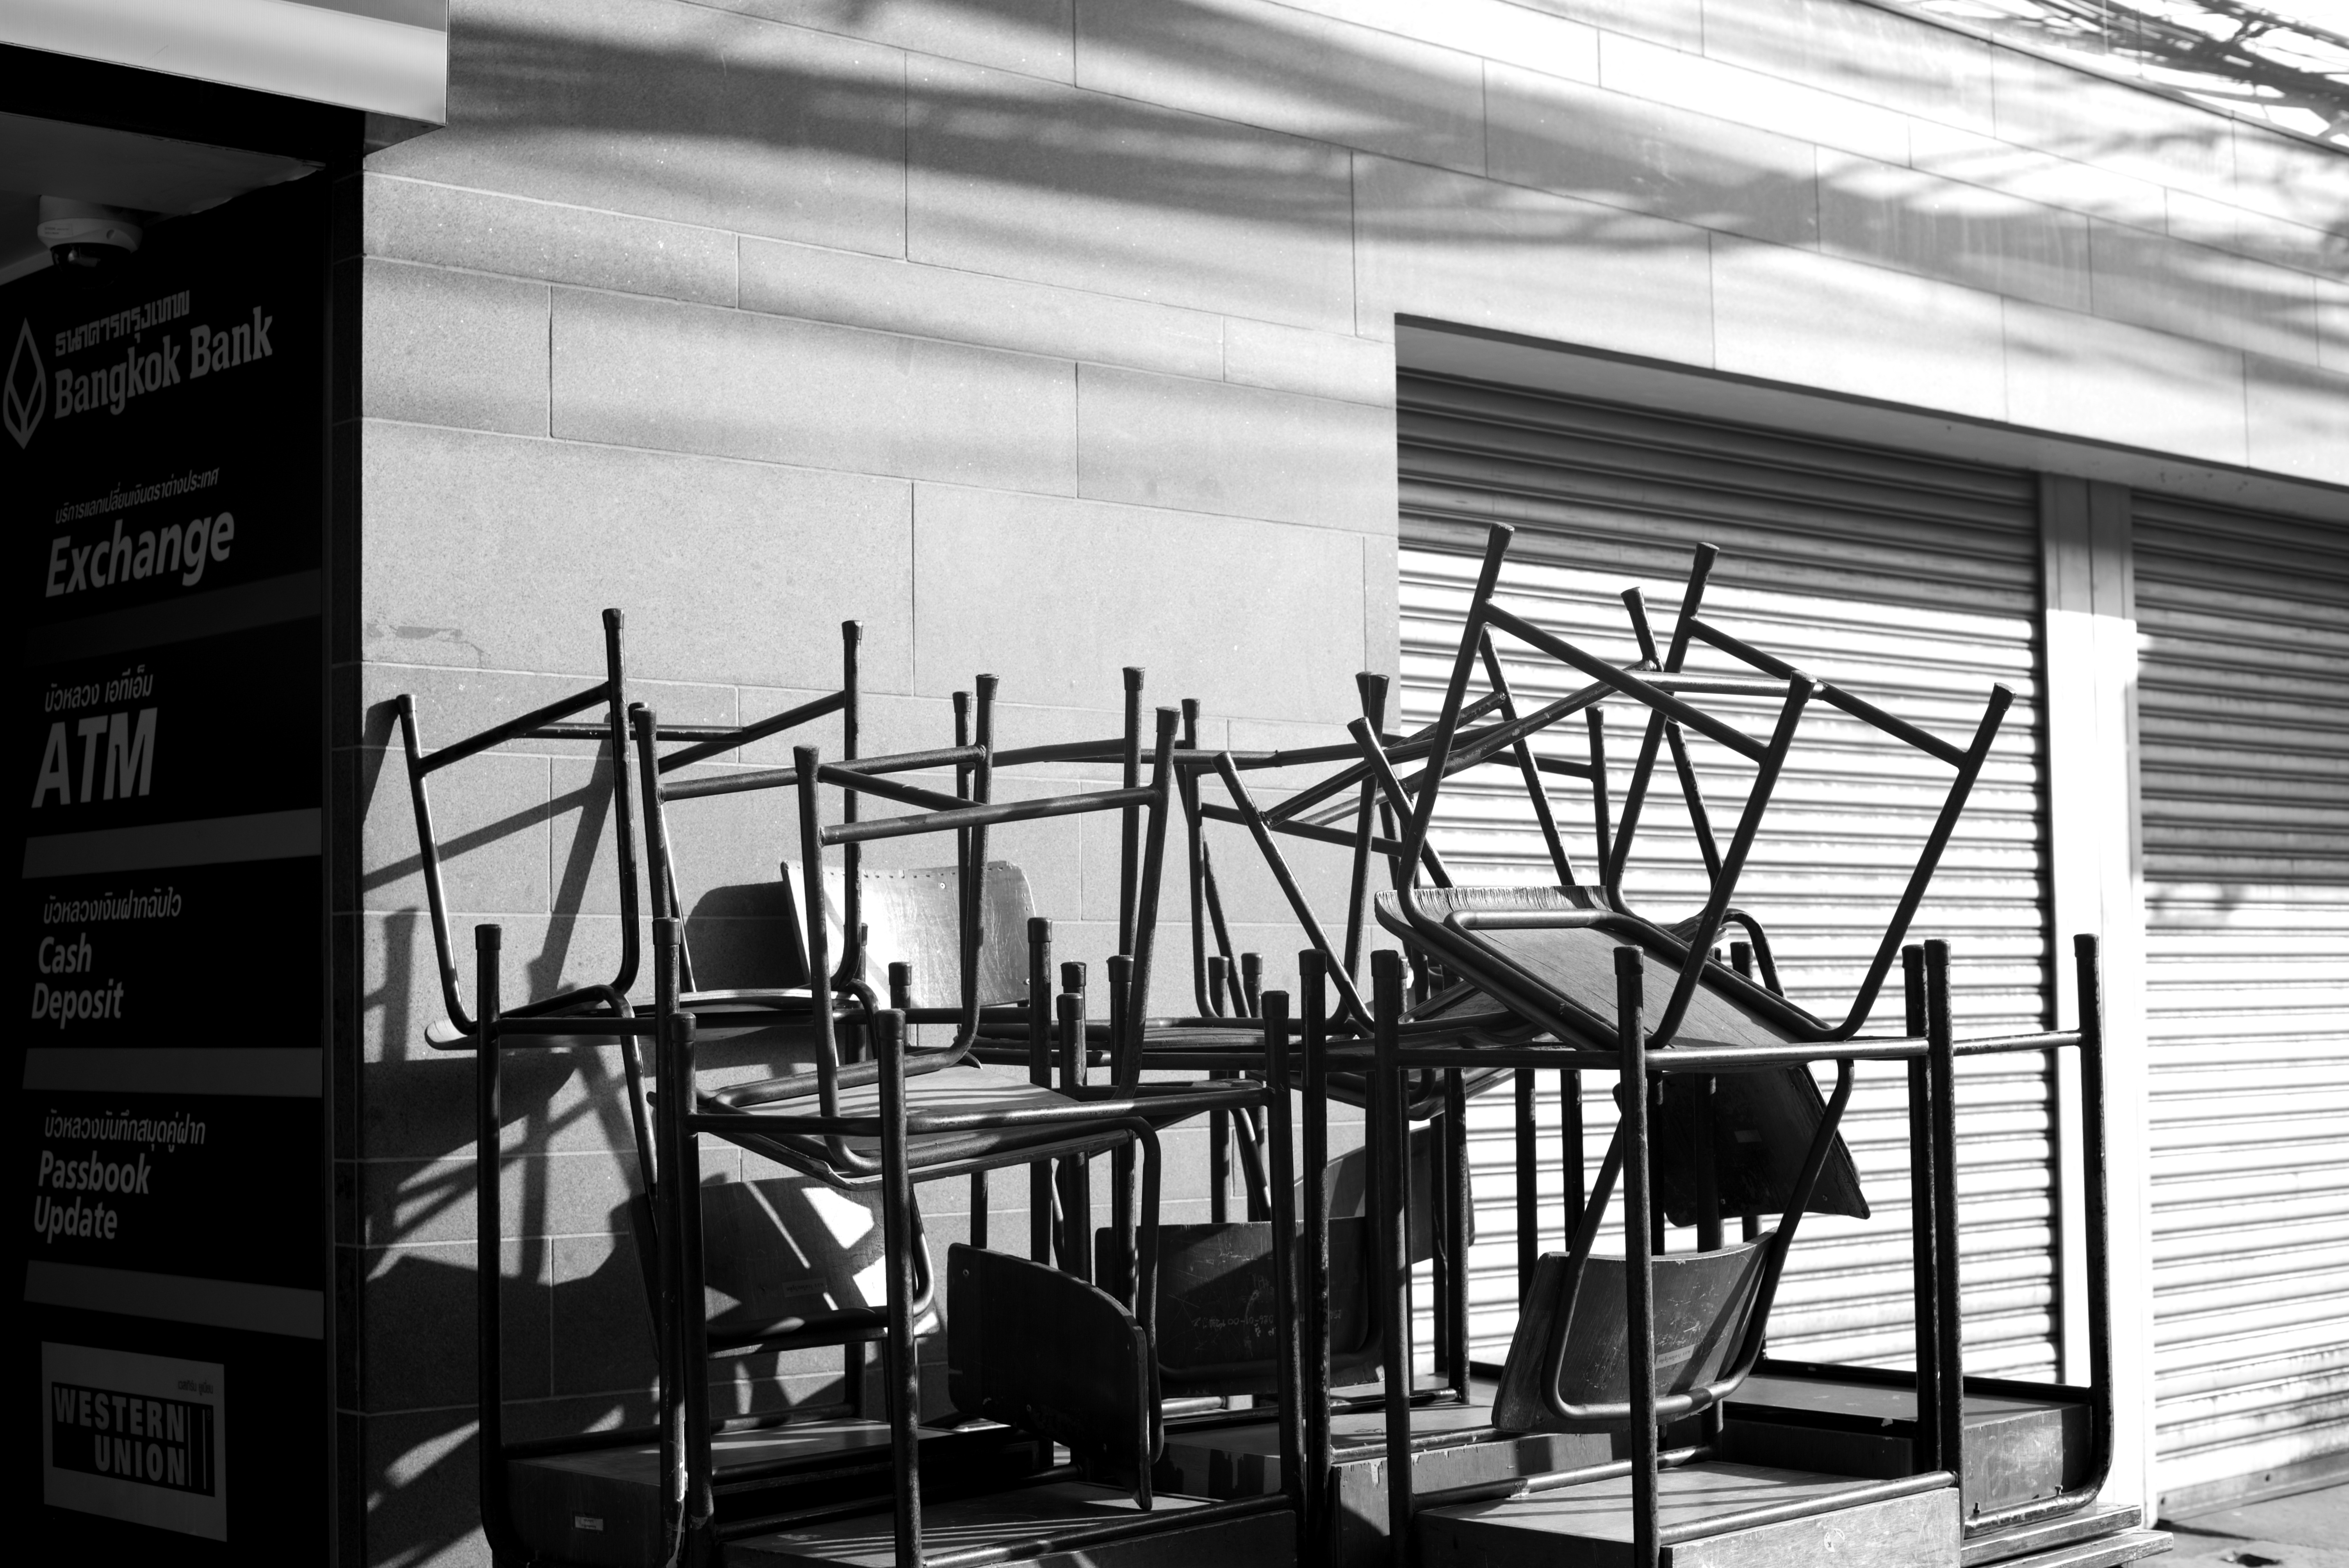
black and white, monochrome, interior design, design, monochrome photography